Ernst Nolte

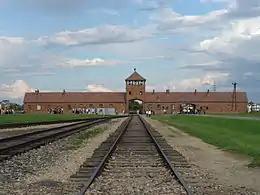
Nolte called the Auschwitz death camp and the other German death camps of World War II a "copy" of the Soviet Gulag camps.

In addition, Nolte sees his work as the beginning of a much-needed revisionist treatment to end the "negative myth" of Nazi Germany that dominates contemporary perceptions. Nolte took the view that the principal problem of German history was this "negative myth" of Nazi Germany, which cast the Nazi era as the "ne plus ultra" of evil.